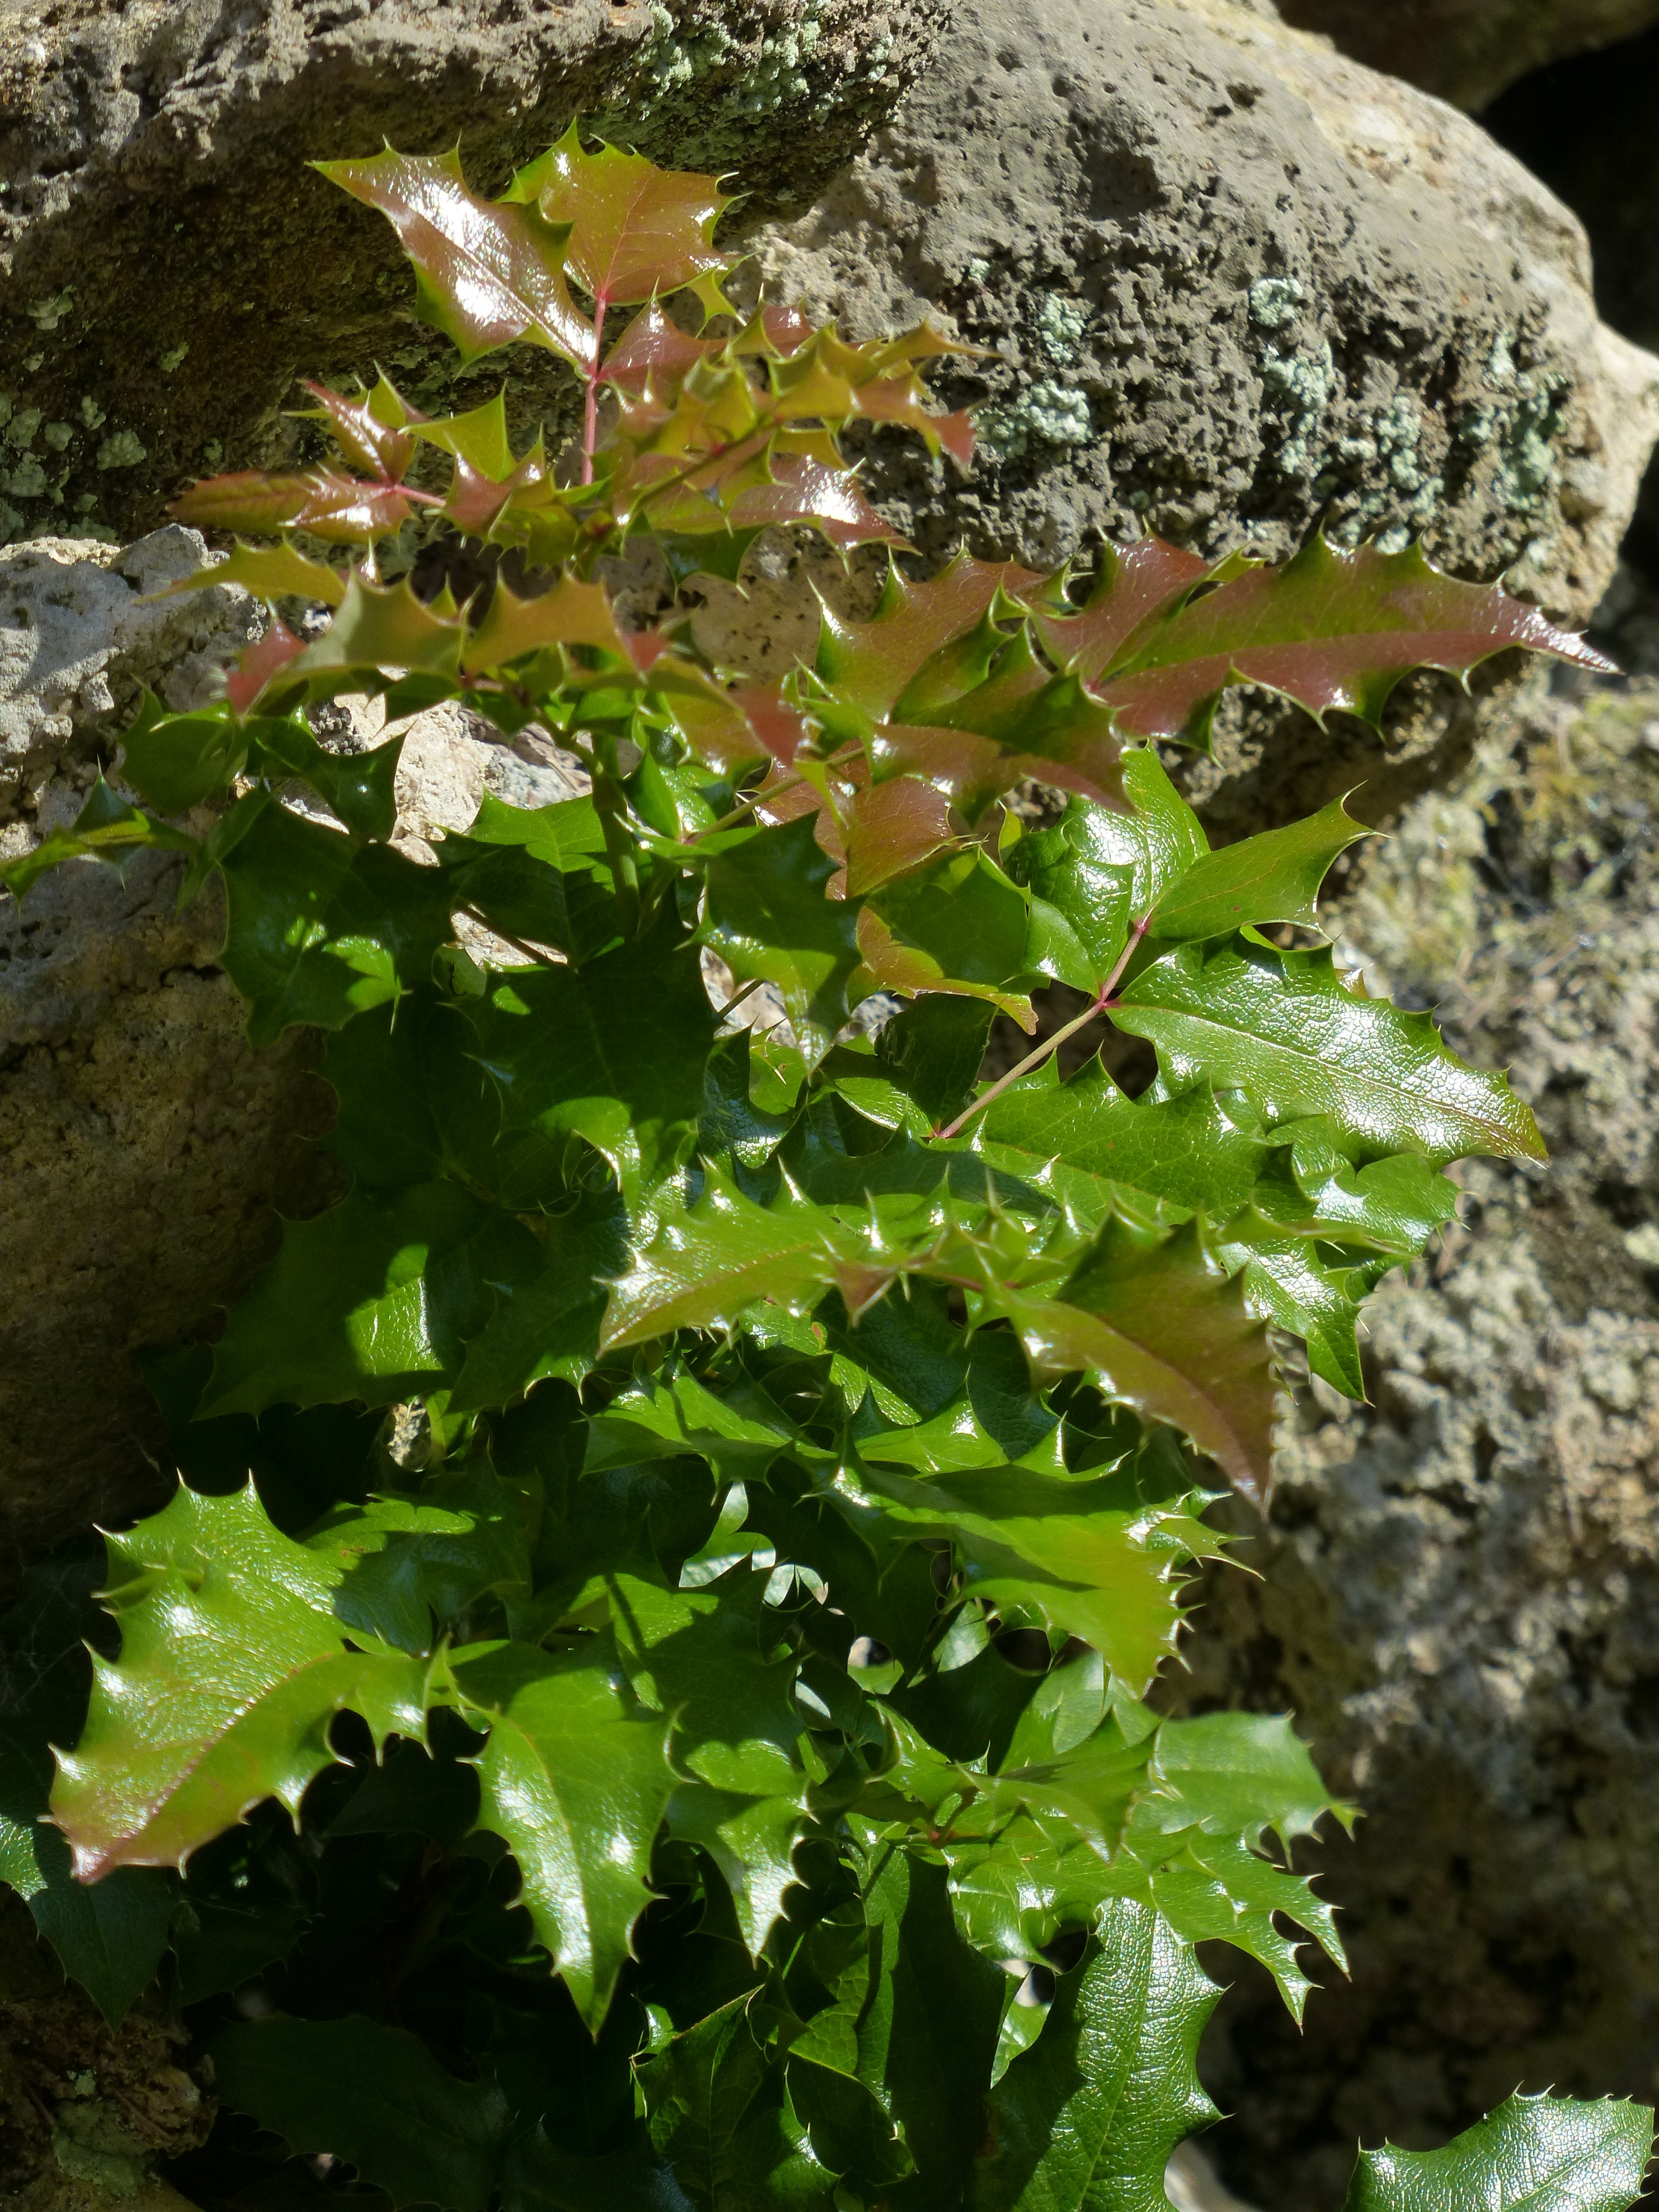
tree, prickly, plant, leaf, flower, food, green, red, produce, botany, garden, flora, holly, shrub, mahogany, flowering plant, spiny, ilex, tube mandrel, christdorn, winter berry, berberitzengew chs, berberidaceae, land plant, aquifoliaceae, schradler, ordinary mahogany, blatter, mahonia aquifolium, stechdornbl ttrige mahonie, ilex aquifolium, common holly, holly green, cut sleeve